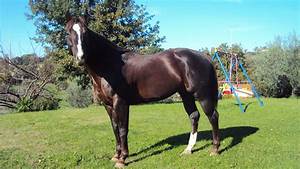
Label: cavallo